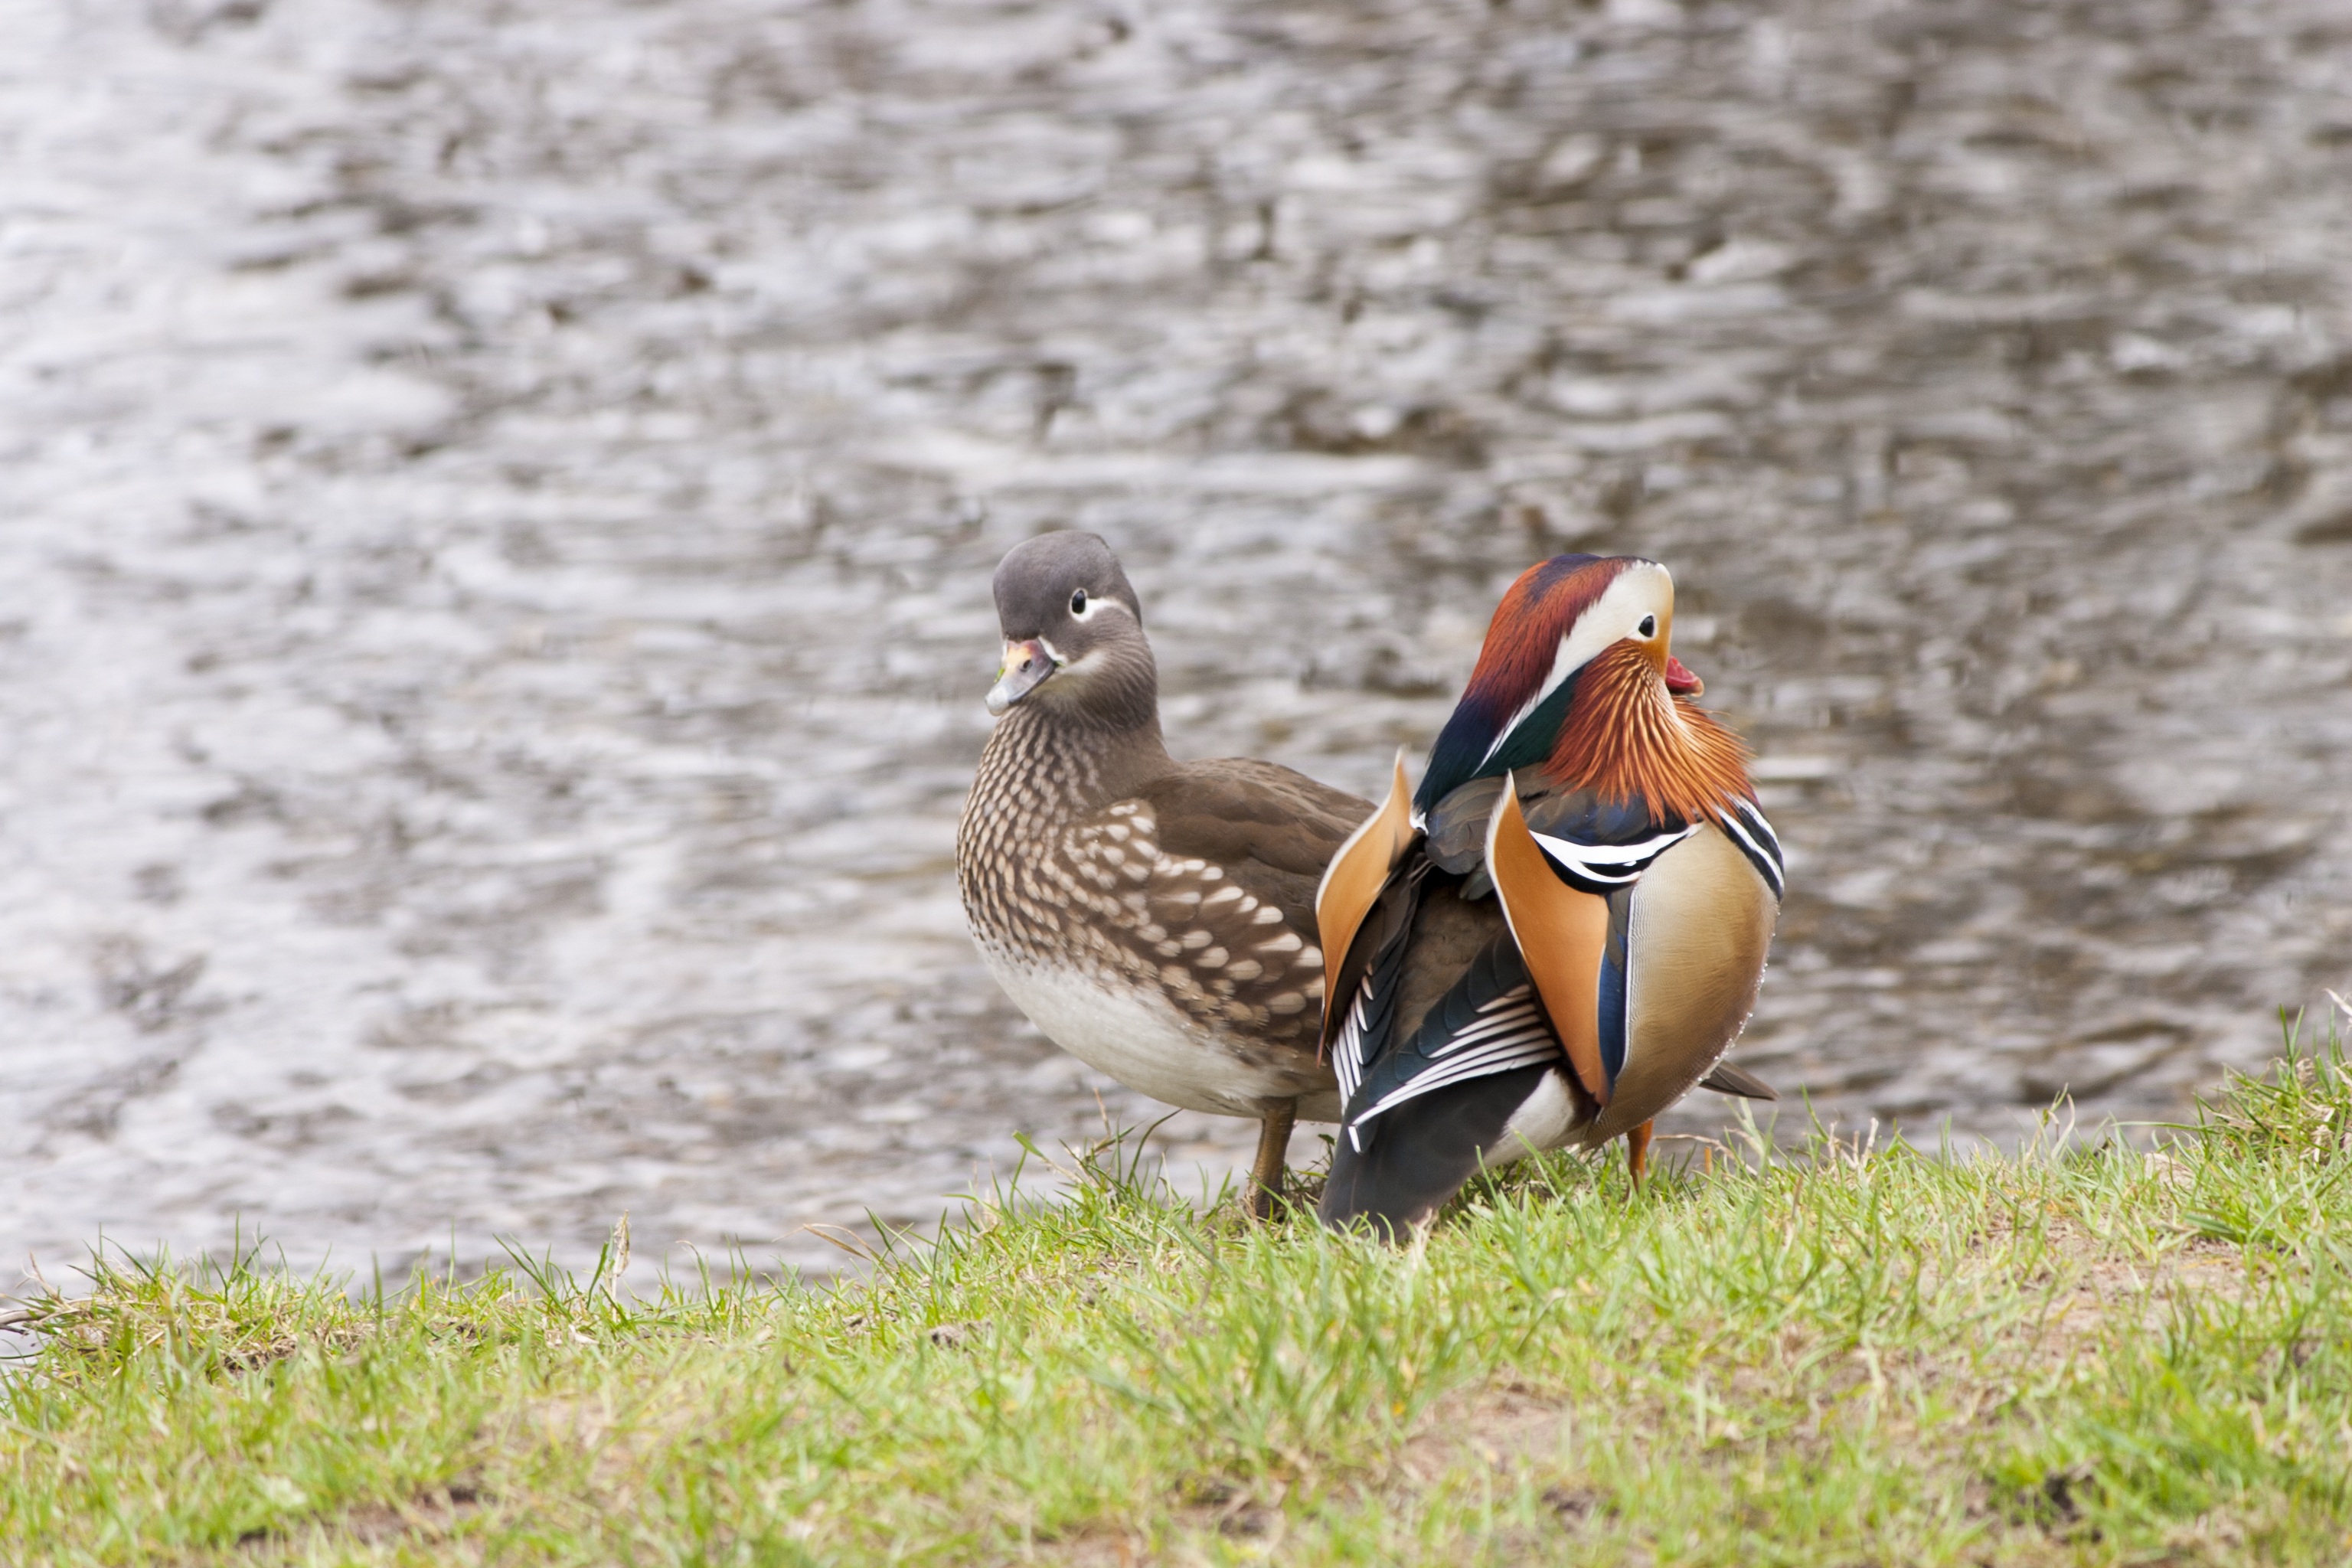
water, bird, wildlife, beak, fauna, duck, vertebrate, waterfowl, water bird, two ducks, mandarin duck, perching bird